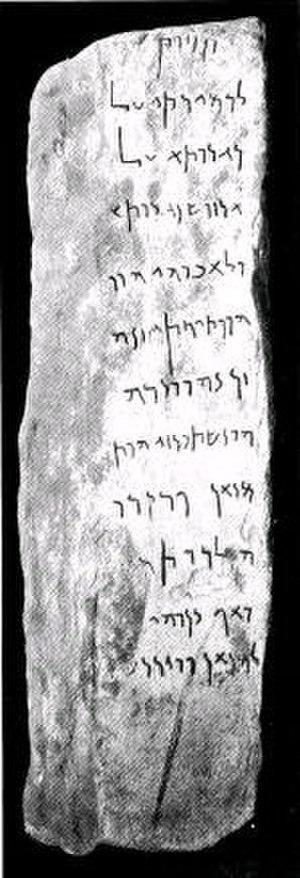
Les édits mineurs sur rocher d'Ashoka, sont des inscriptions rupestres faisant partie des Édits d'Ashoka. Il s'agit des premiers édits en langue indienne de l'empereur Ashoka, écrits dans le script Brahmi lors de la onzième année de son règne, faisant suite à l'inscription bilingue de Kandahar, en grec et en araméen, rédigée lors de la dixième année du règne de l'empereur. Il y a plusieurs variations de ces édits, avec généralement la désignation d'un édit mineur n°1 et un édit mineur n°2, les différentes versions étant généralement agrégées dans la plupart des traductions. Il y a aussi un edit mineur n°3, découvert à Bairat, à destination du clergé bouddhiste. Plusieurs des inscriptions d'Ashoka en grec ou en araméen sont parfois aussi catégorisées parmi les « Édits Mineurs sur Rocher ».
L'inscription araméenne de Taxila est une inscription sur un morceau de marbre, appartenant à l'origine à une colonne octogonale, découverte par Sir John Marshall en 1915 à Taxila, Pakistan. L'inscription fut écrite en langue araméenne, probablement par l'empereur indien Ashoka aux environs de 260 av.J-C, et souvent catégorisée comme l'un des Édits mineurs sur rocher. L'araméen ayant été la langue officielle de l'empire achéménide, disparu en 320 av.J-C avec les conquêtes d'Alexandre le Grand, il semble que cette inscription s'adressait directement aux populations de cet ancien empire encore présentes dans le nord-ouest de l'Inde, ou bien aux populations frontalières dont l'araméen restait la langue d'usage.